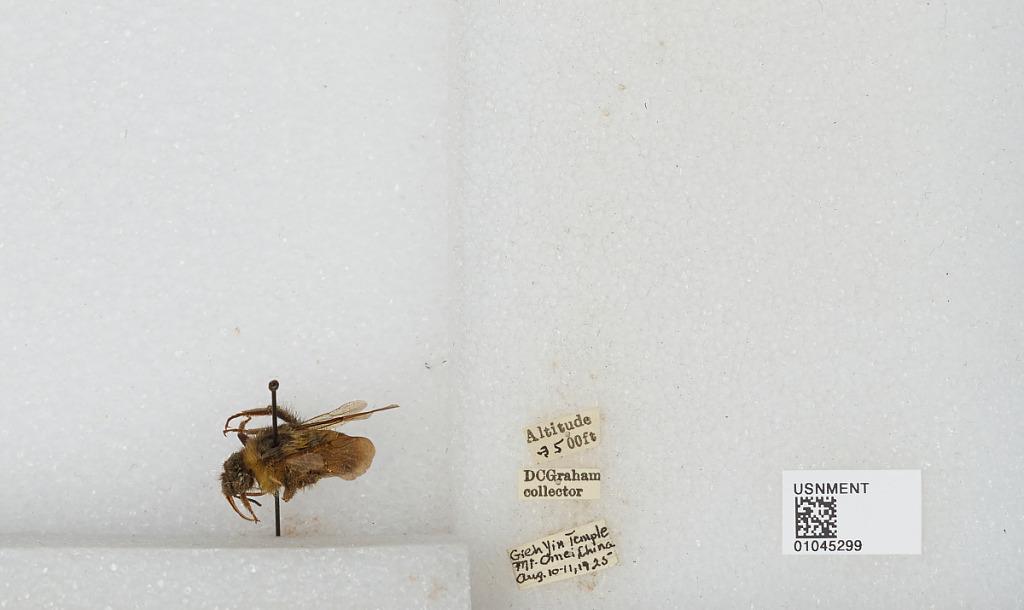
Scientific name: Bombus sp.
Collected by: D. Graham
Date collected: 1925-8-10
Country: China
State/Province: Sichuan
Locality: Gieh Yin Temple, Mt. Emei